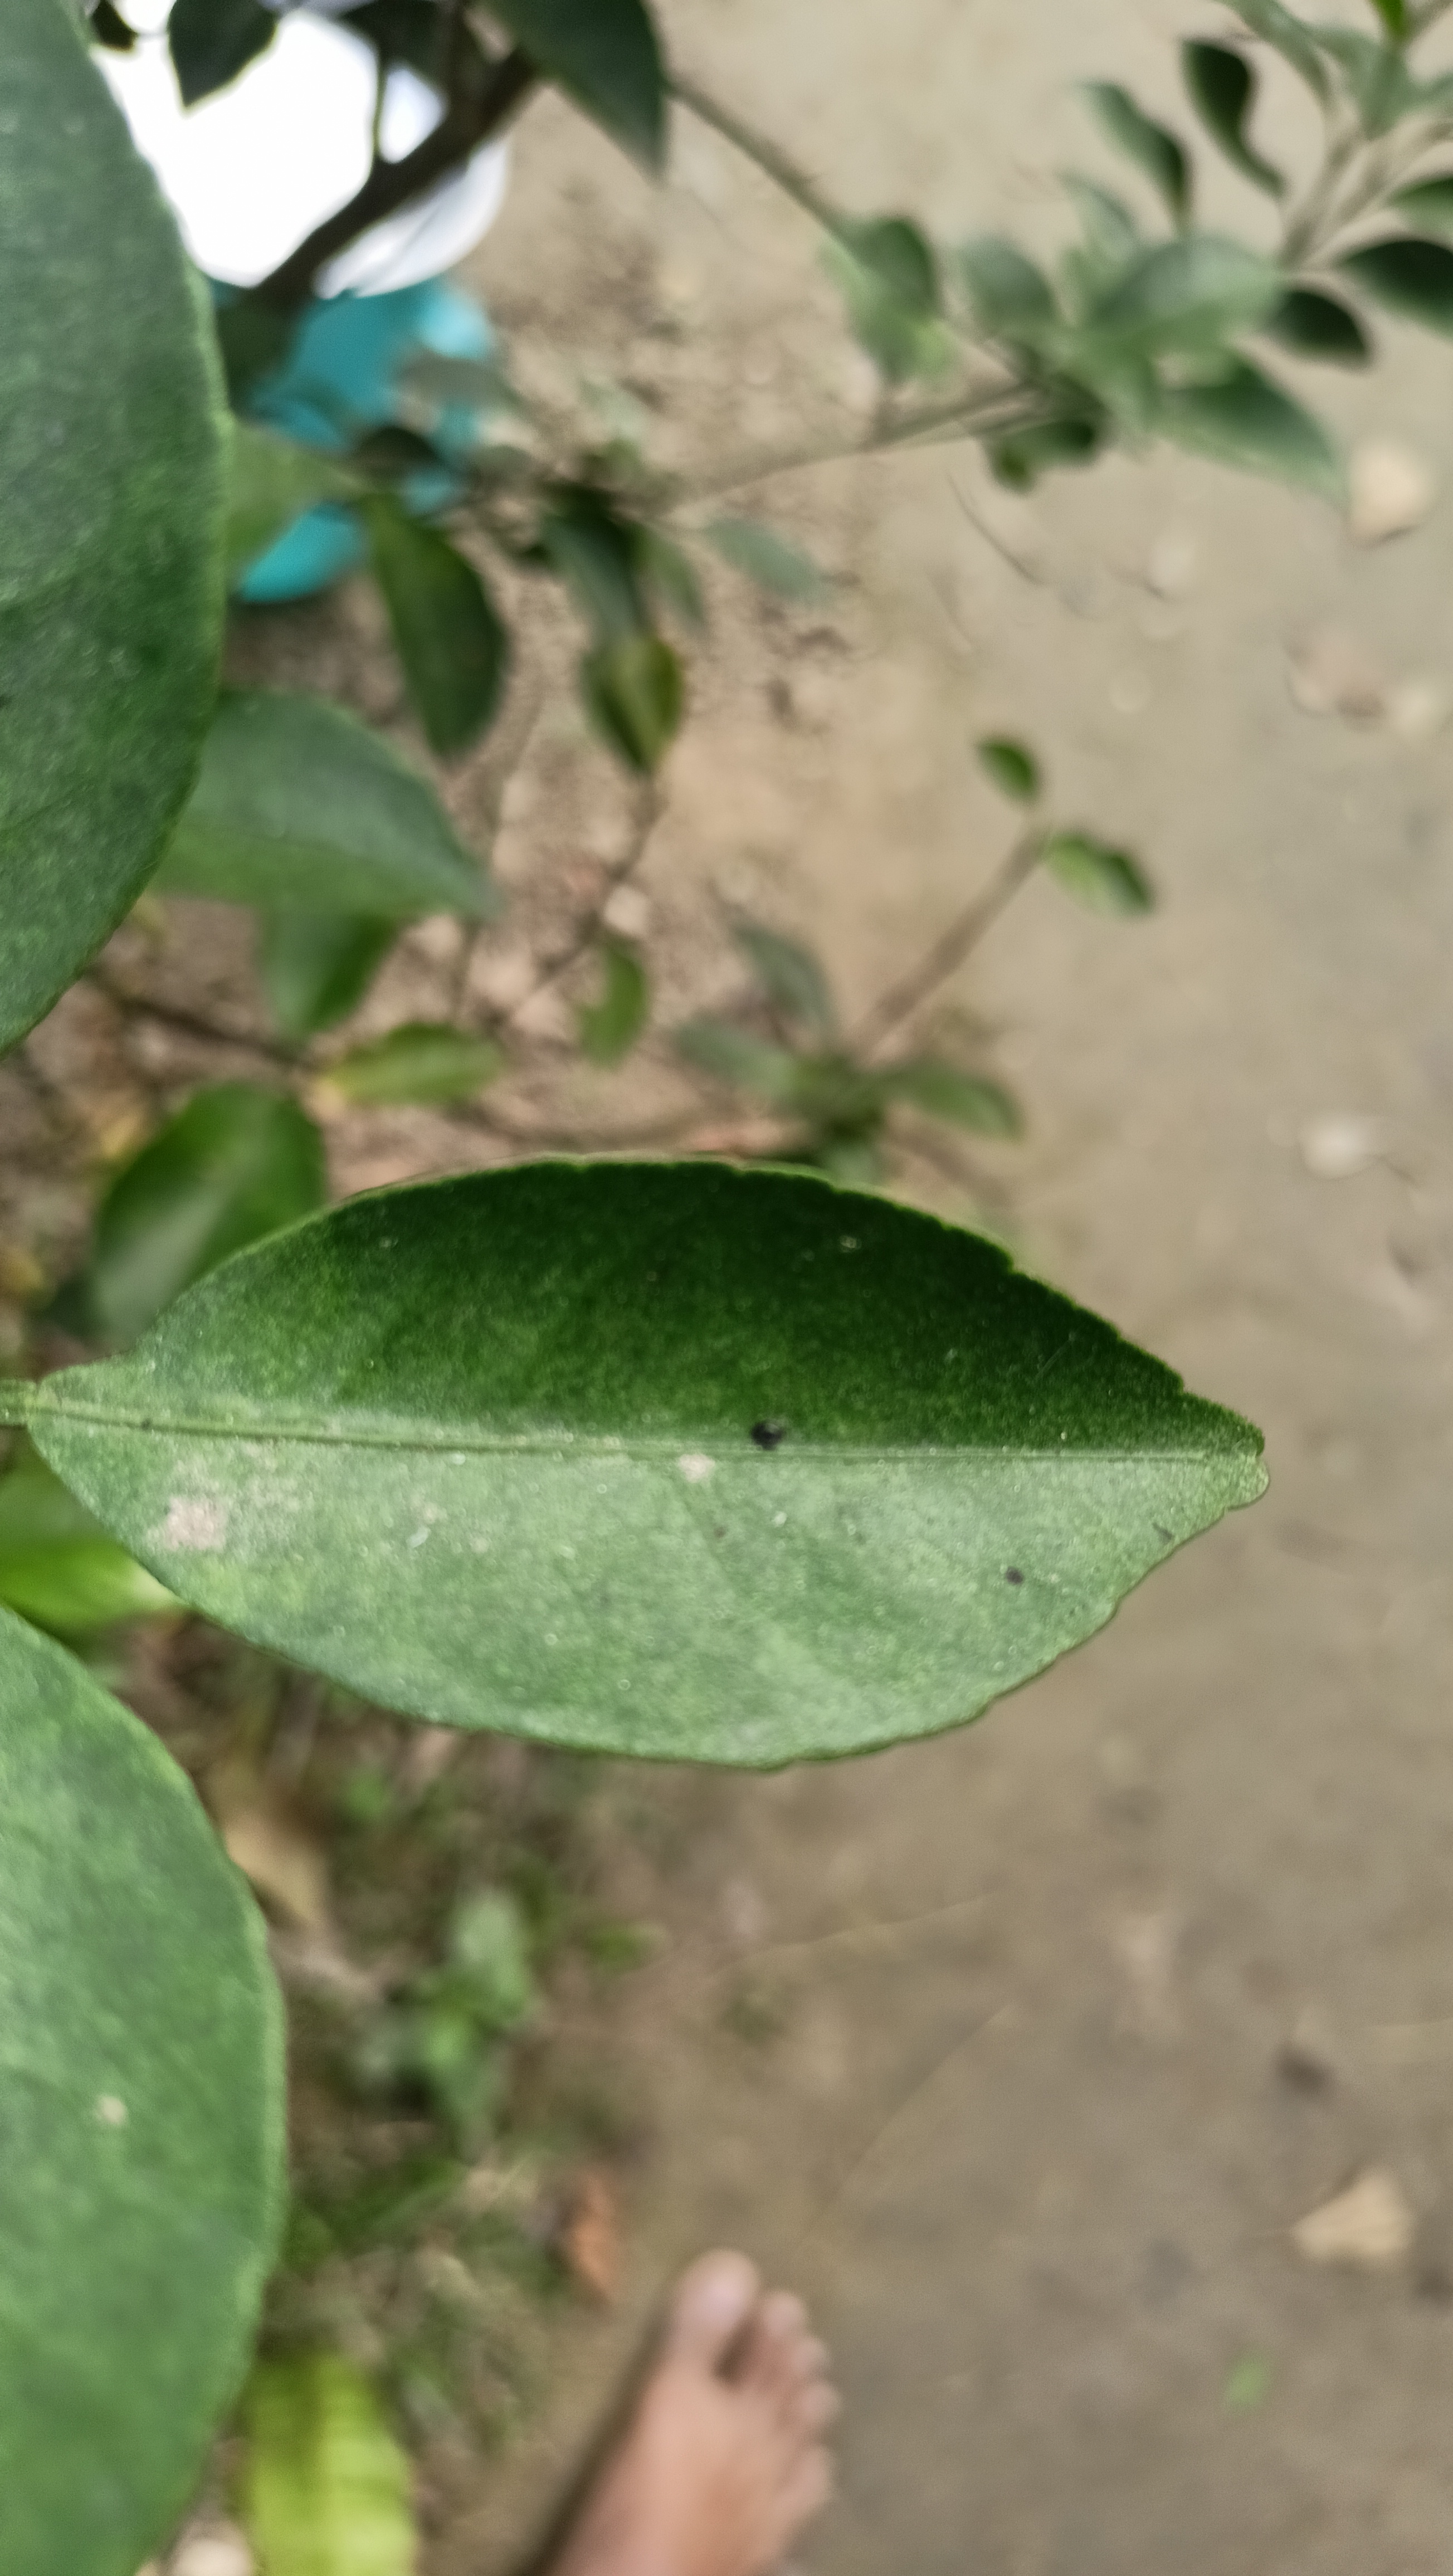
Mandarin leaf variety: China Mishti